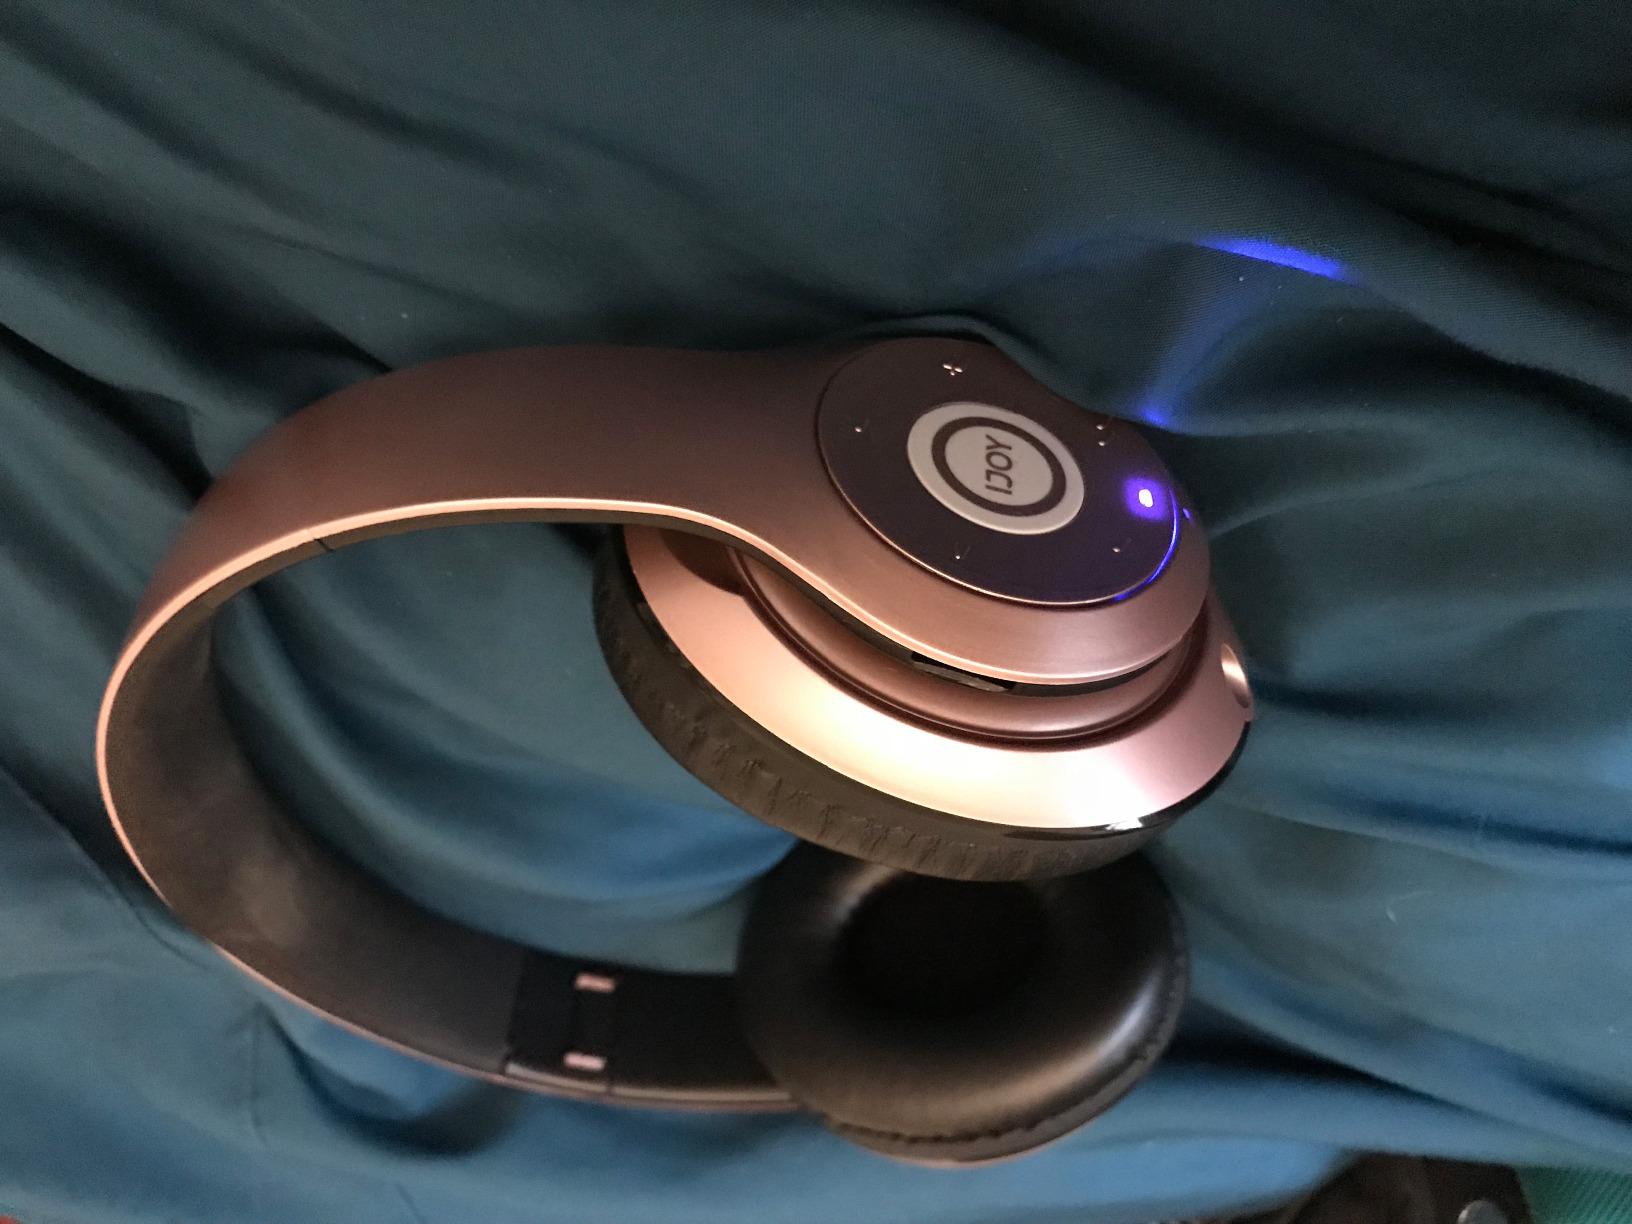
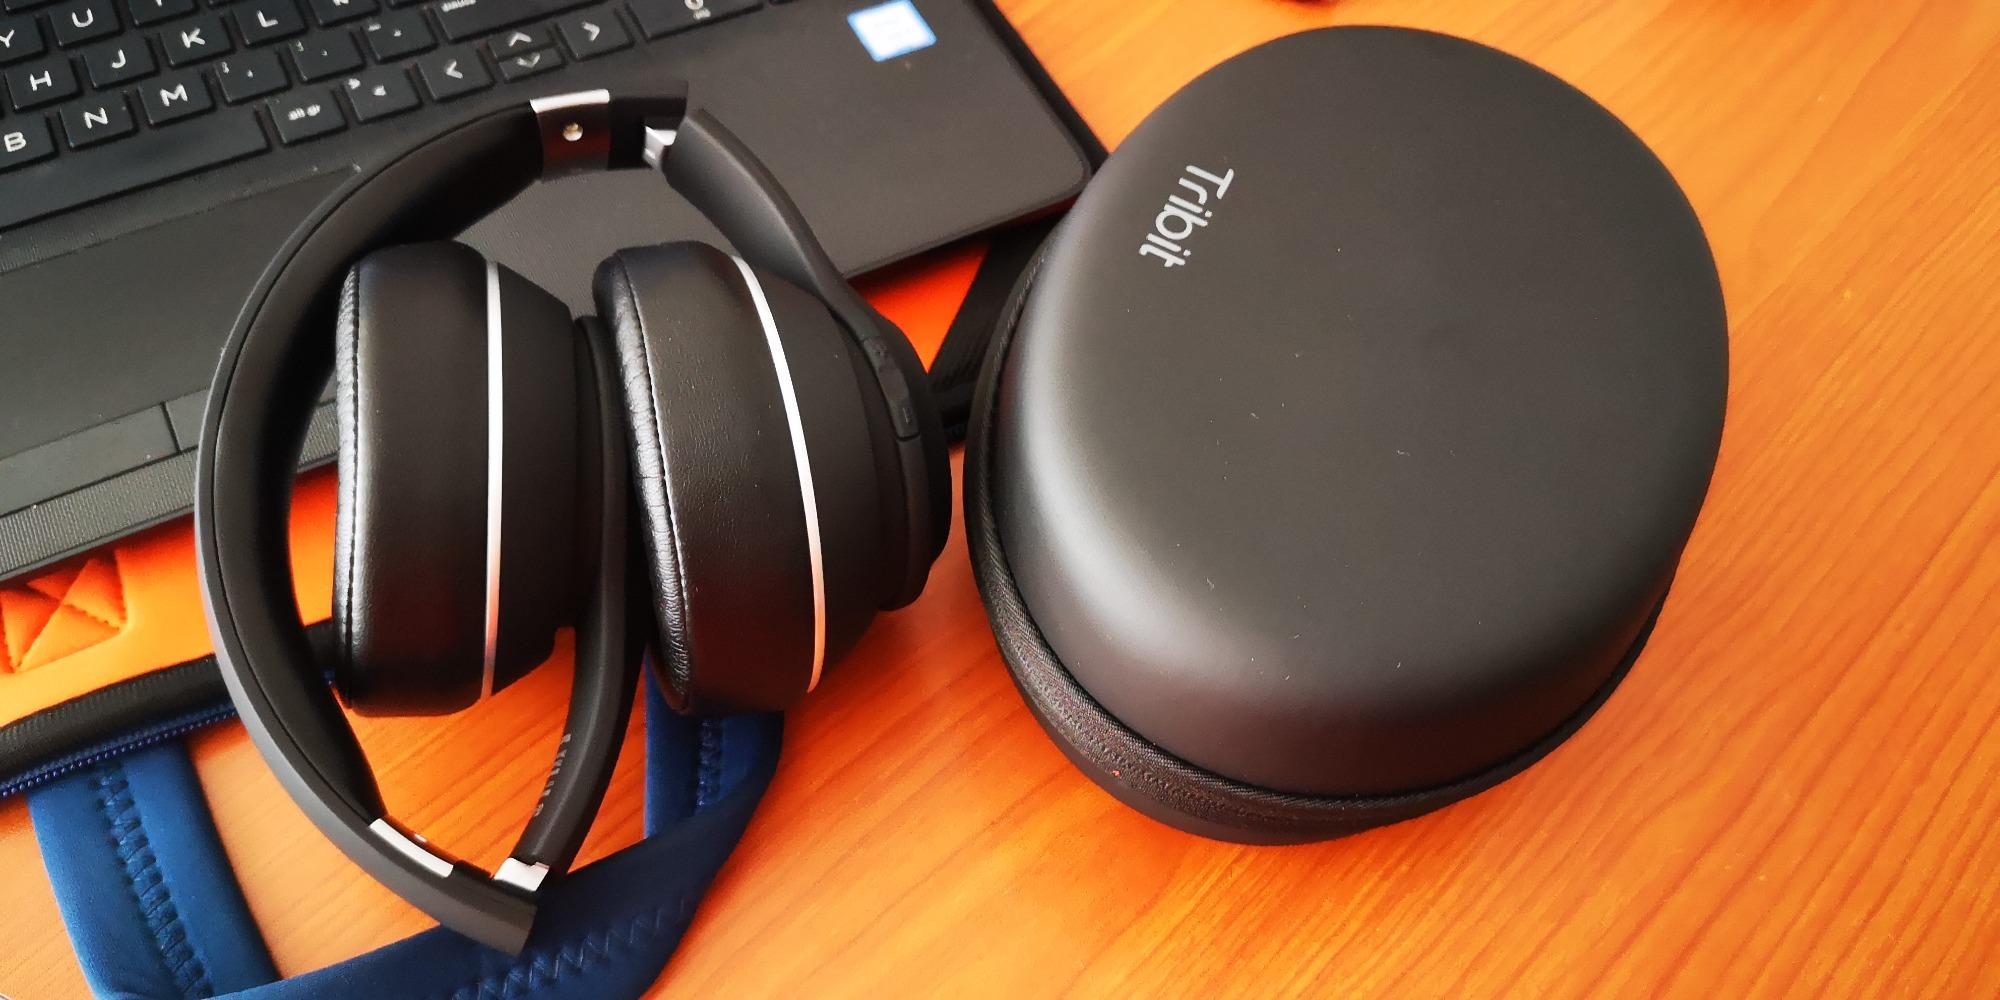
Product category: headphones
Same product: no